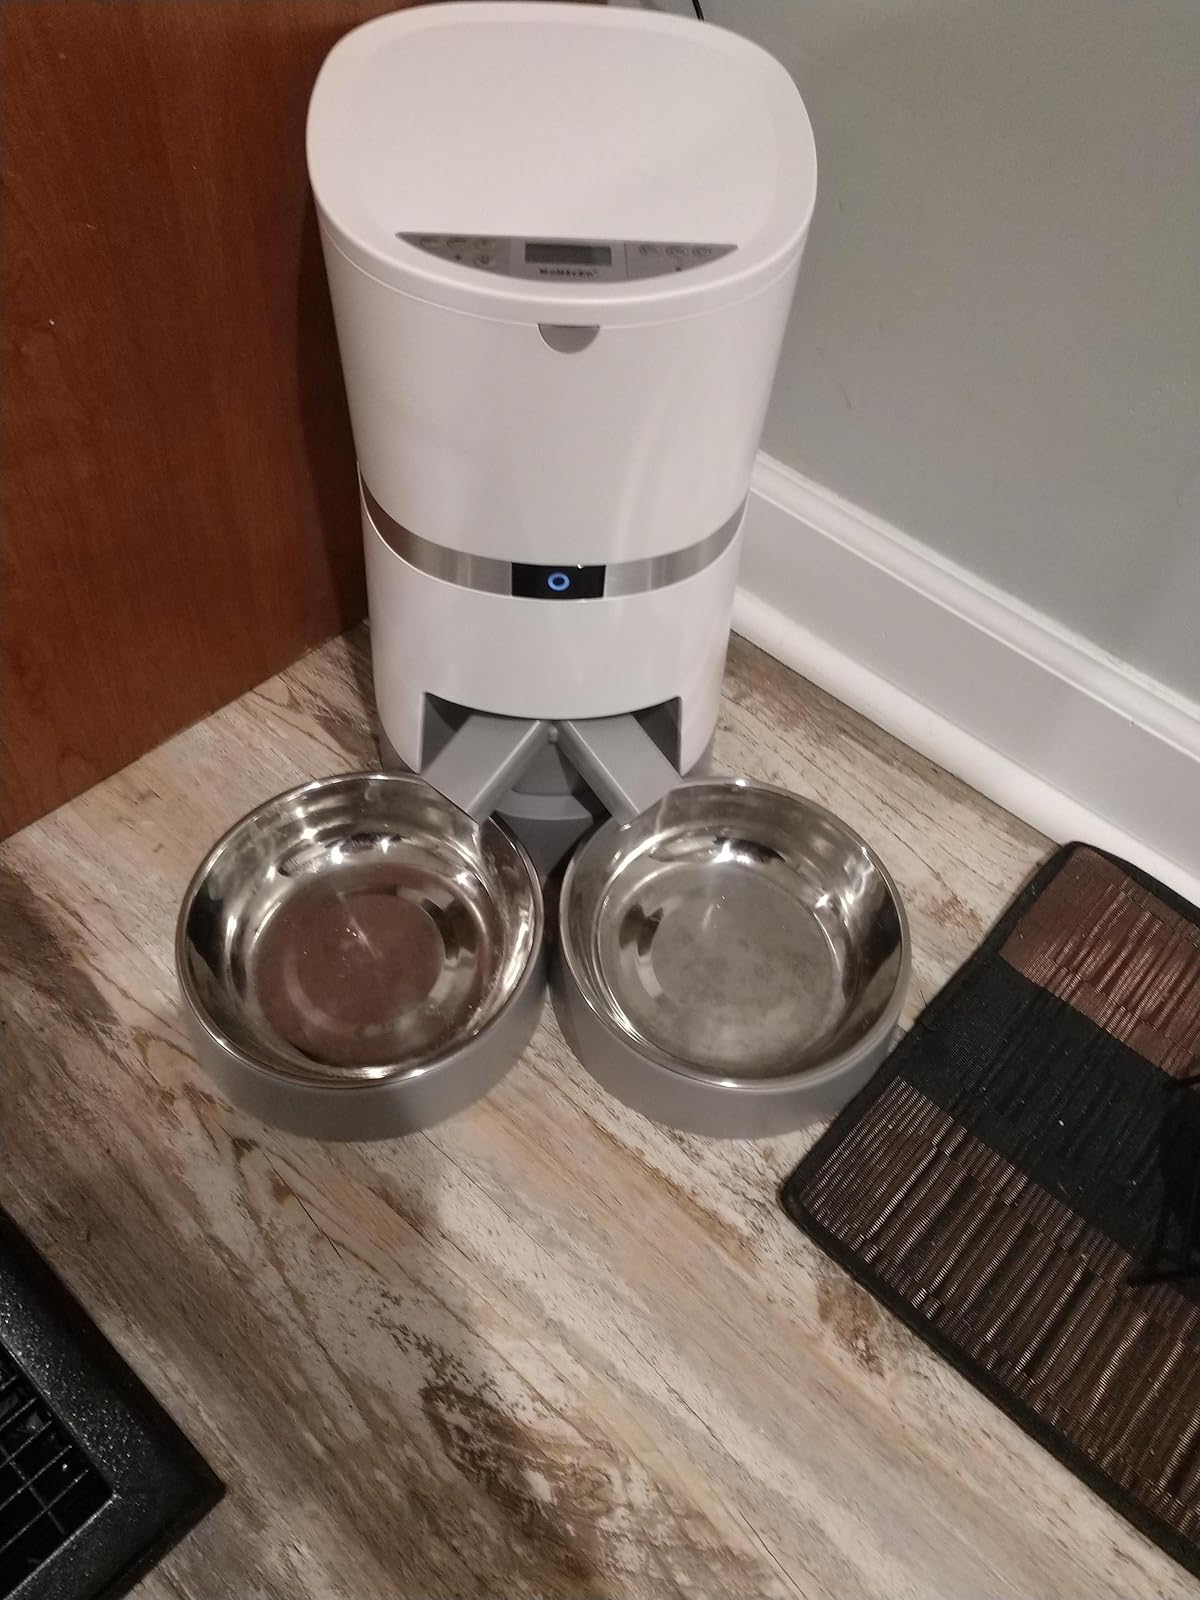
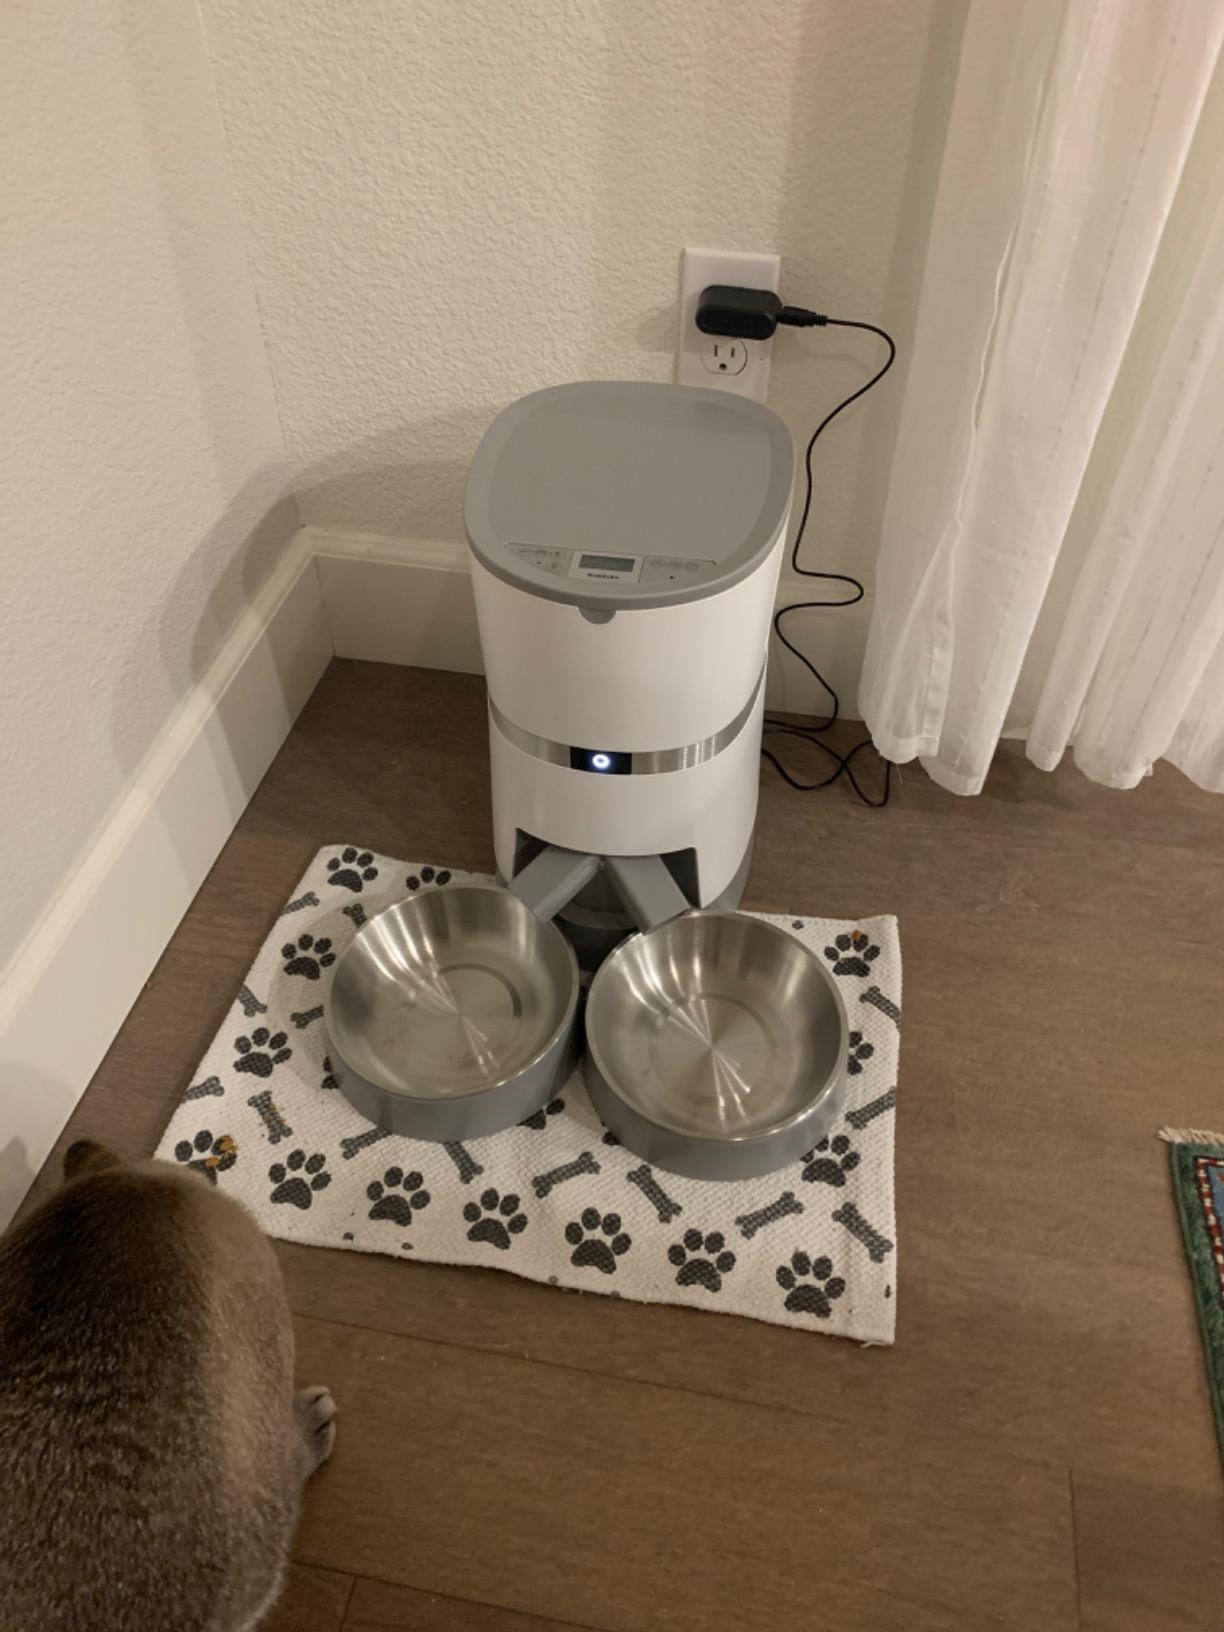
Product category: items_feeder
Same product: yes